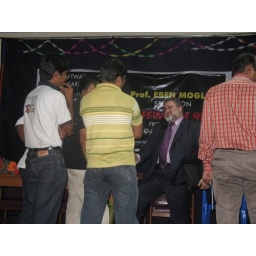
Its me in the white T-shirt and blue jeans